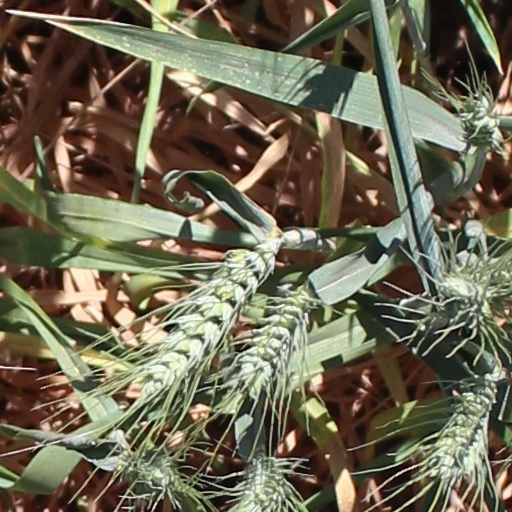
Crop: wheat